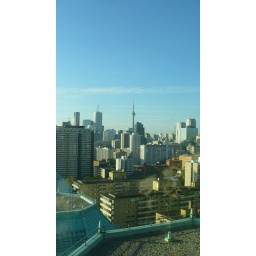
View from my office building in Toronto, Ontario, Canada